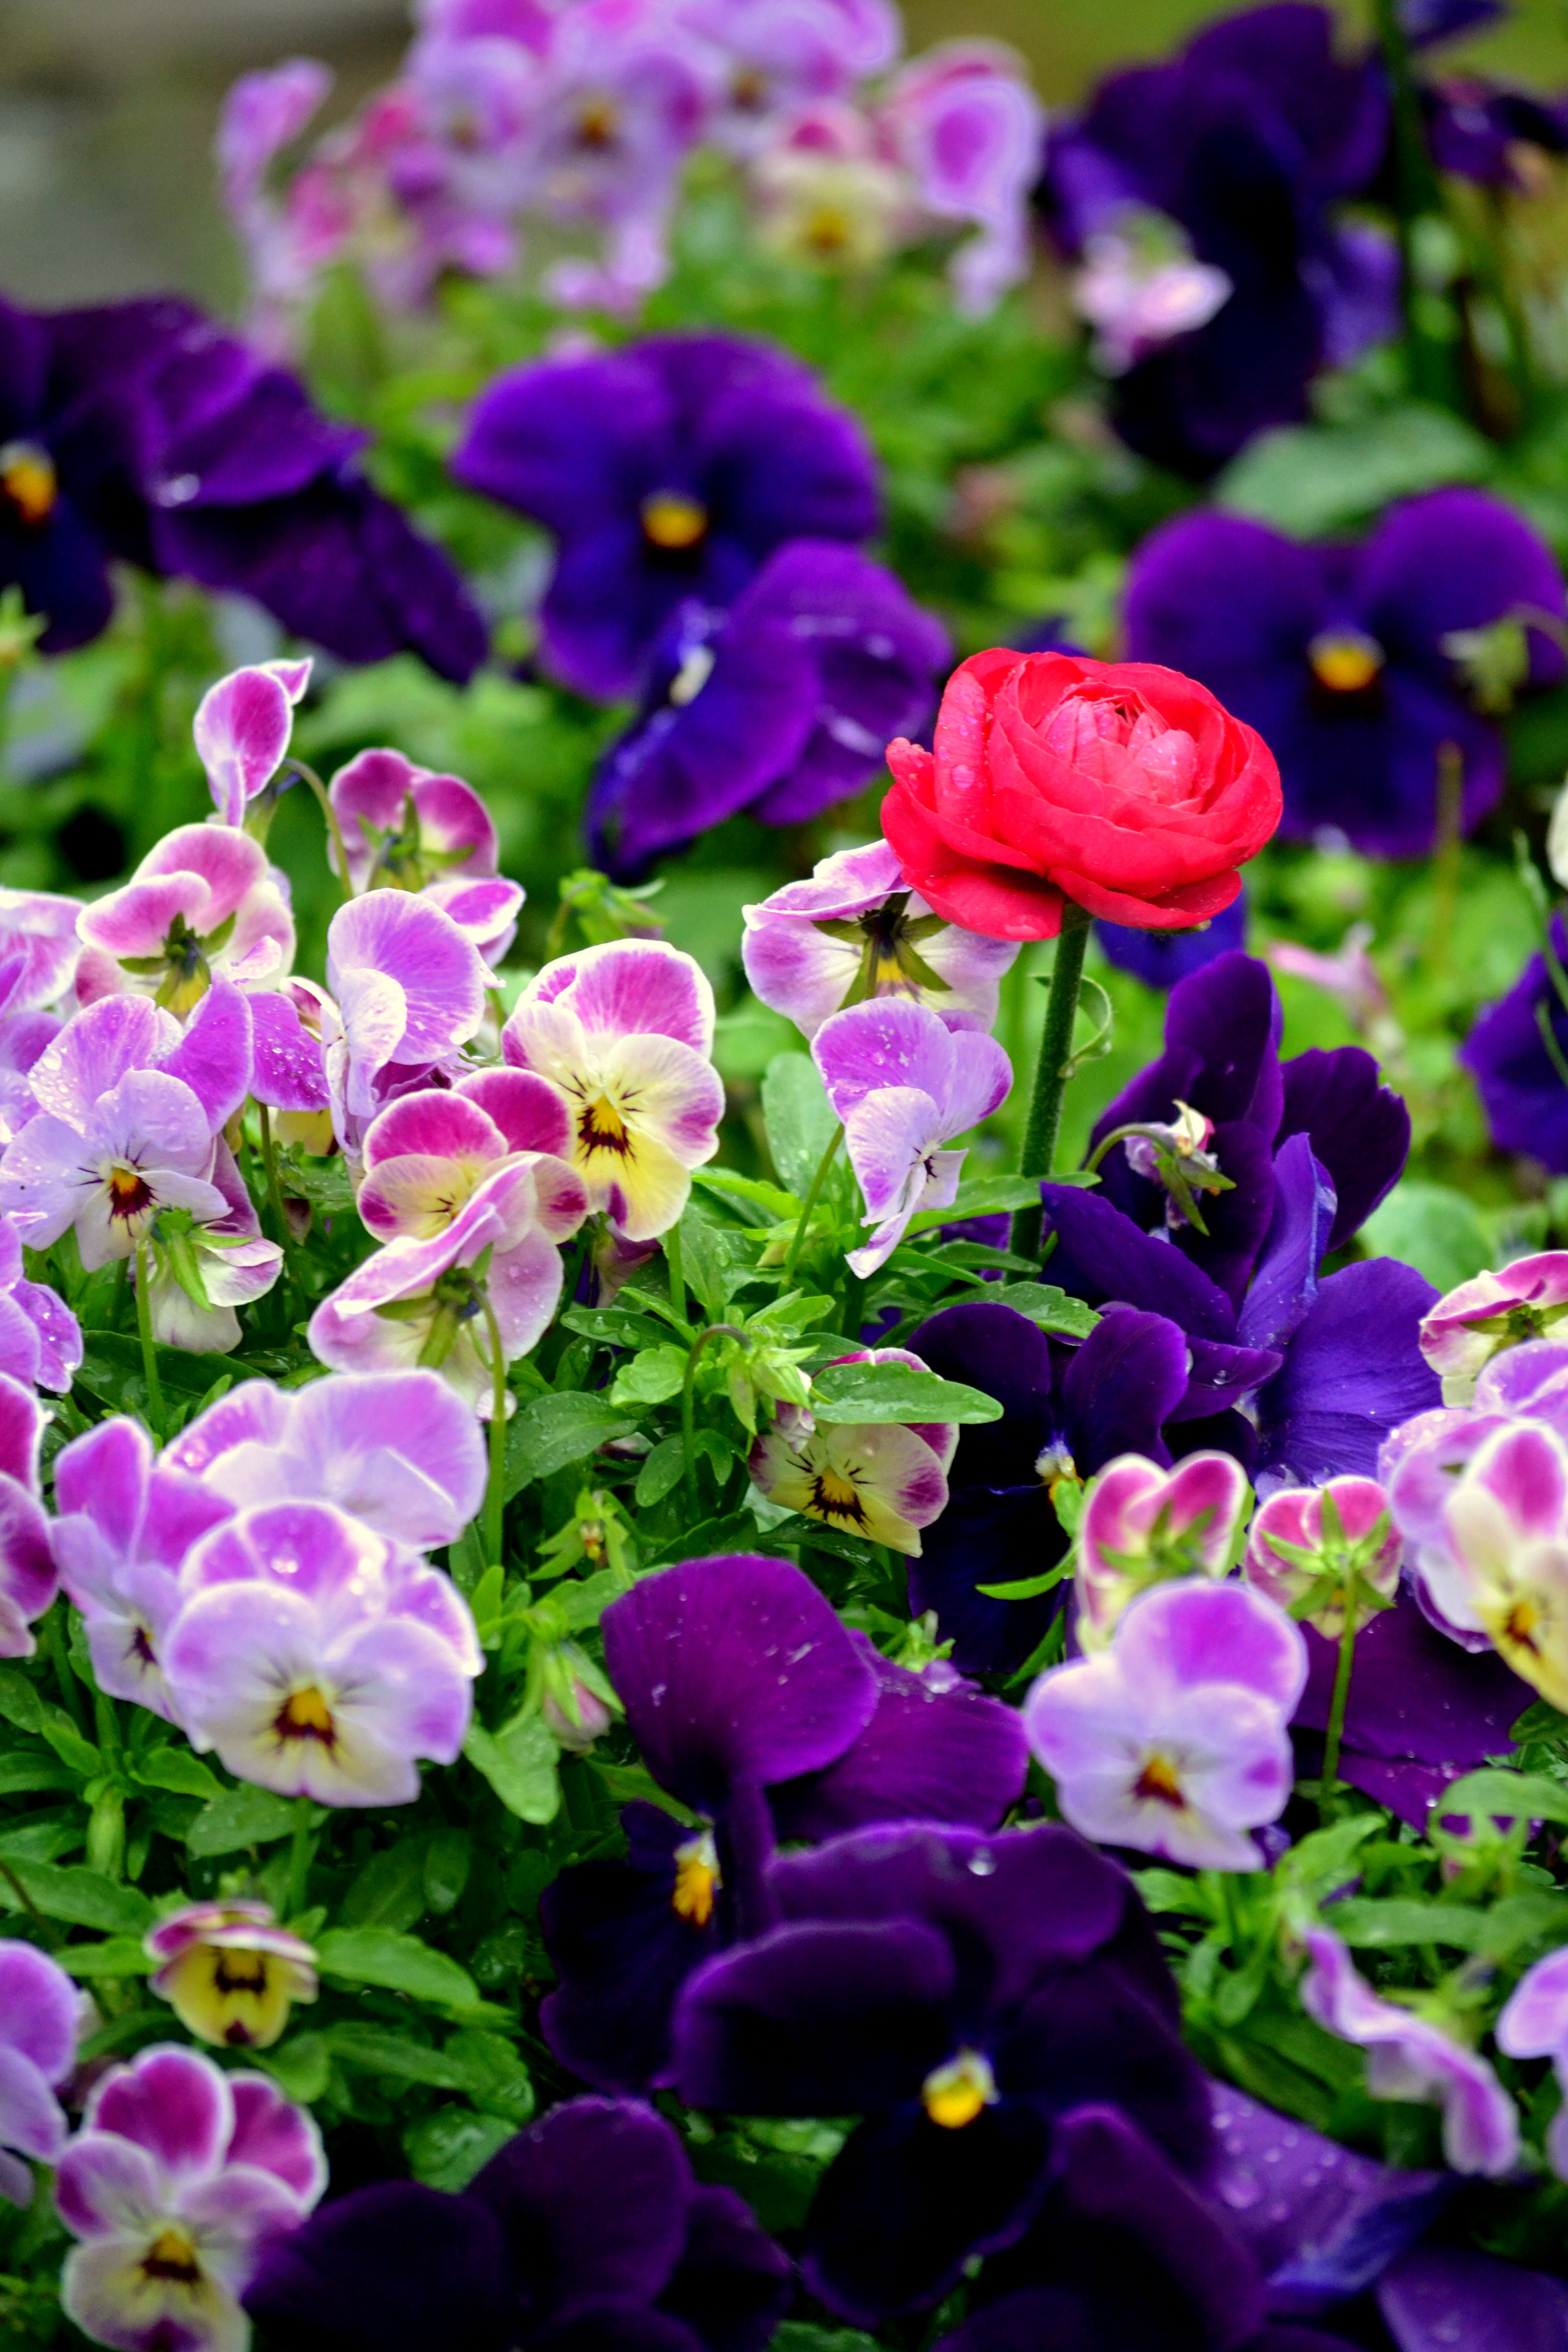
blossom, plant, flower, purple, petal, rose, color, botany, garden, pink, flora, wildflower, flowers, viola, macro photography, pansy, flowering plant, flowering shrub, annual plant, land plant, violet family